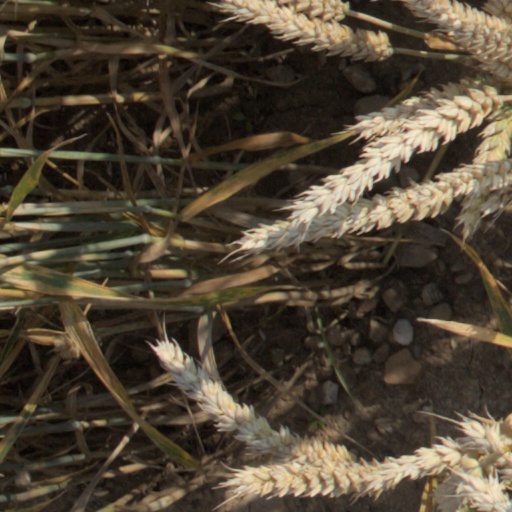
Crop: wheat